The Abominable Snowman (film)

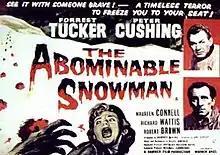
Theatrical release poster

The Abominable Snowman (US title: The Abominable Snowman of the Himalayas; also known as The Snow Creature) is a 1957 British fantasy-horror film directed by Val Guest and starring Forrest Tucker, Peter Cushing, Maureen Connell and Richard Wattis. It was written by Nigel Kneale based on his 1955 BBC television play "The Creature", which also starred Cushing. It was produced by Aubrey Baring for Hammer Films.